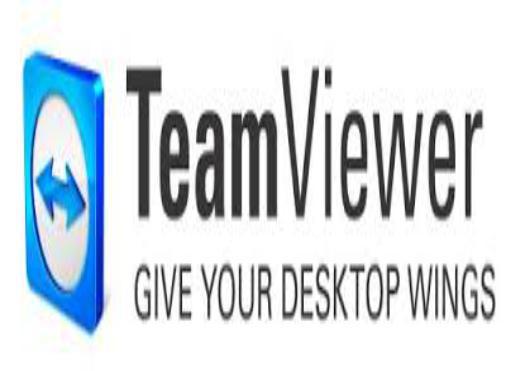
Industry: Others